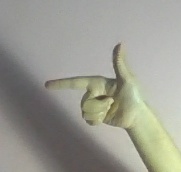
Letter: yaa